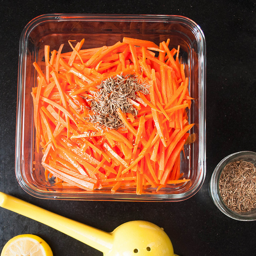
Shredded carrots and herbs in a single-serving package.
A tray full of carrots with some herbs sprinkled on top.
A bowl that is filled up with carrots.
A plastic container filled with sliced carrots next to a yellow object.
a plastic tray with carrots slices on a black table